The Christmas Dream

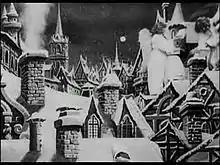
A scene from the film

The Christmas Dream is a 1900 French silent Christmas-themed trick film directed by Georges Méliès. It was released by Méliès's Star Film Company and is numbered 298–305 in its catalogues, where it was advertised as a "féerie cinématographique à grand spectacle en 20 tableaux".